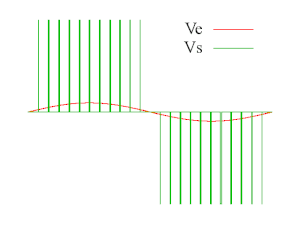
Influence de l'amplitude sur la forme de la sortie amplificateur de classe D à trois niveaux